Jacob Kamm House

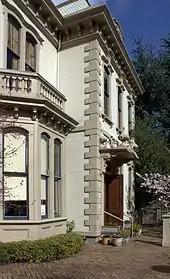

The home was sold to the Kamm House Partnership (William J. Hawkins III, Ron Emmerson) by 1984. It contained both apartments and offices at that time, including a national office for the Sudden Infant Death Syndrome Project.